Jack Shorten (Australian rules footballer)

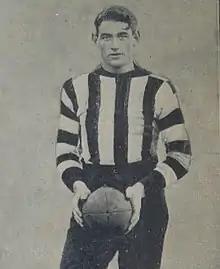
Shorten in 1910

John 'Jack' Shorten (30 November 1887 – 9 October 1958) was an Australian rules footballer who played for Collingwood in the Victorian Football League (VFL).